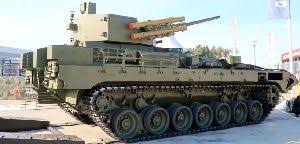
Label: BMP-T15